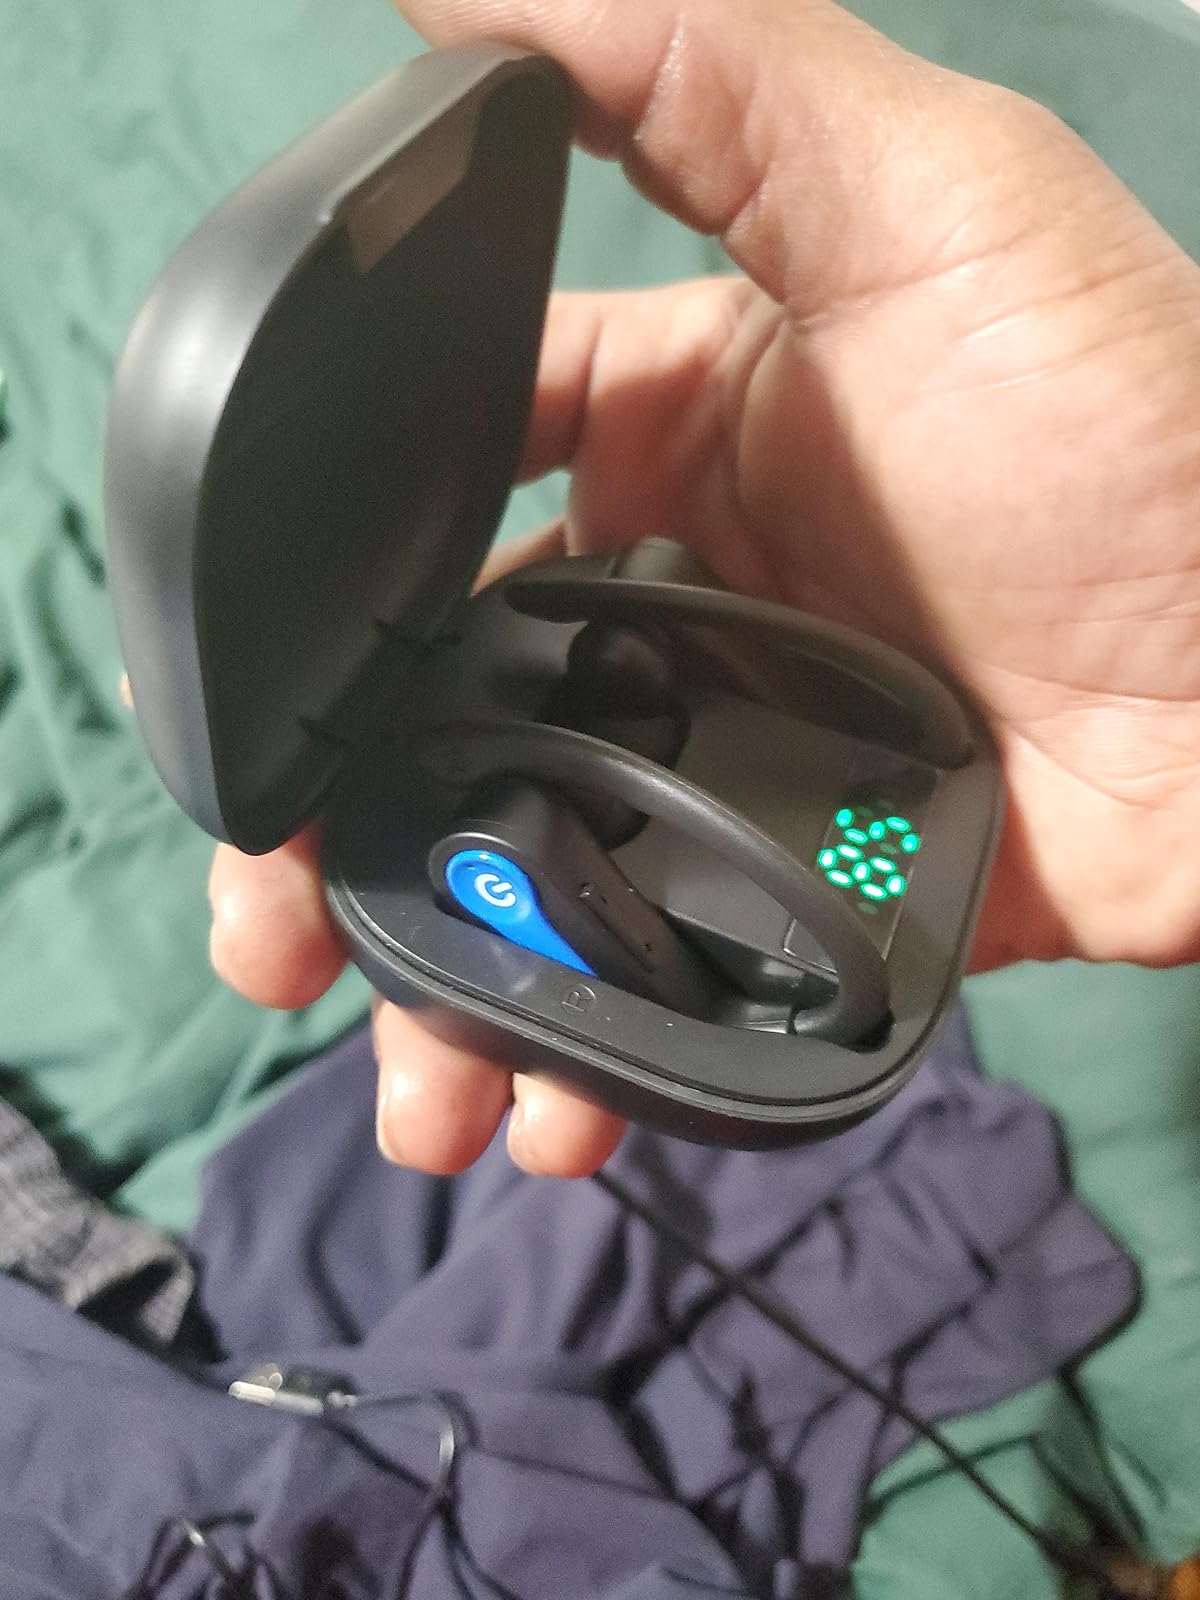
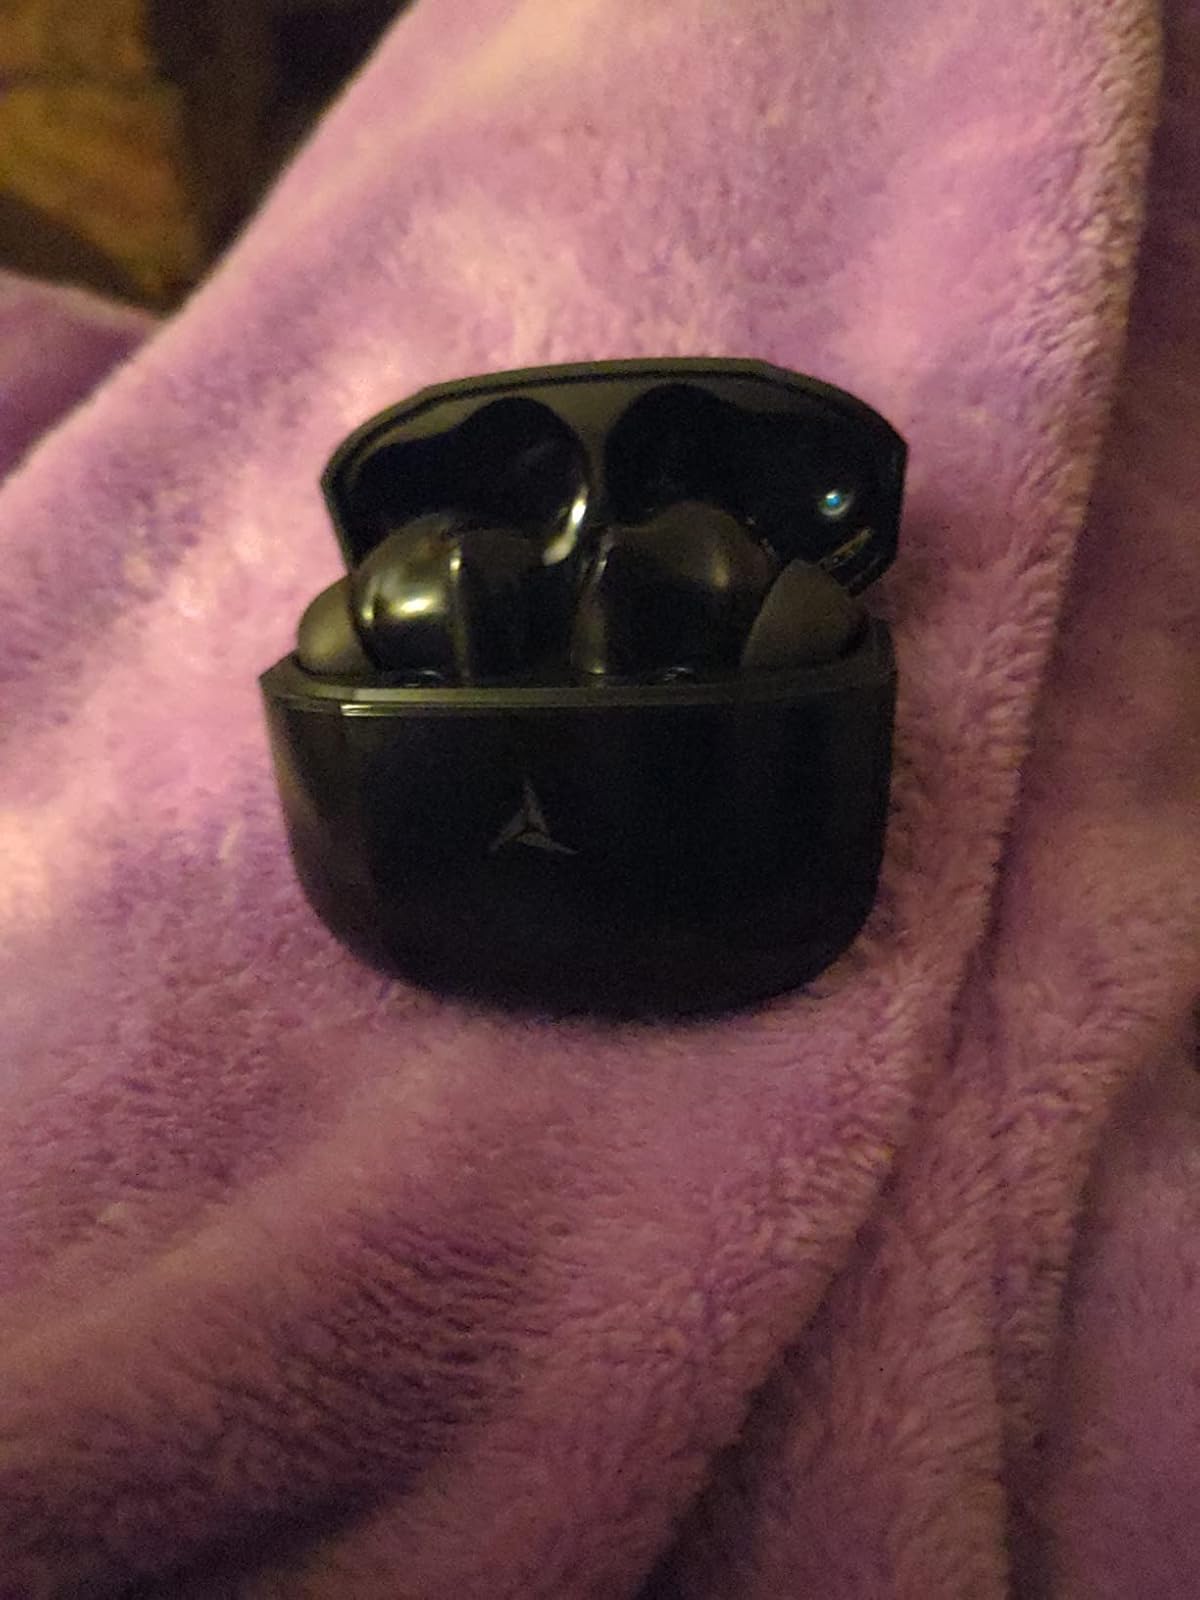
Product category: earbuds
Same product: no